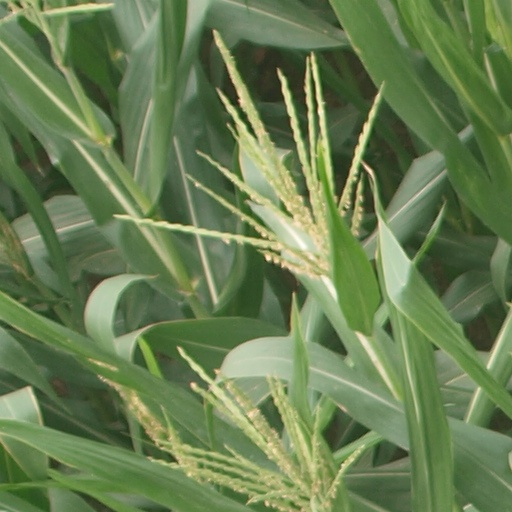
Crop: maize; corn